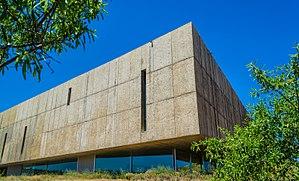
La vallée de la Côa, au nord du Portugal, est le plus important site d'art rupestre de plein air du Paléolithique supérieur de toute l'Europe. Il est inscrit depuis 1998 au patrimoine mondial de l'Unesco.